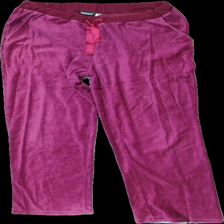
View: front
Type: Trousers
Category: Ladies
Brand: Esmara (Lidl)
Colors: Purple
Material: 100% cotton
Cut: Regular
Season: All
Damage location: middle left
Damage 2 location: top center
Damage 3 location: bottom center
Price range: 50-100
Recommended usage: Reuse
Description: lila sammetsbyxor, noppriga snören i midjan